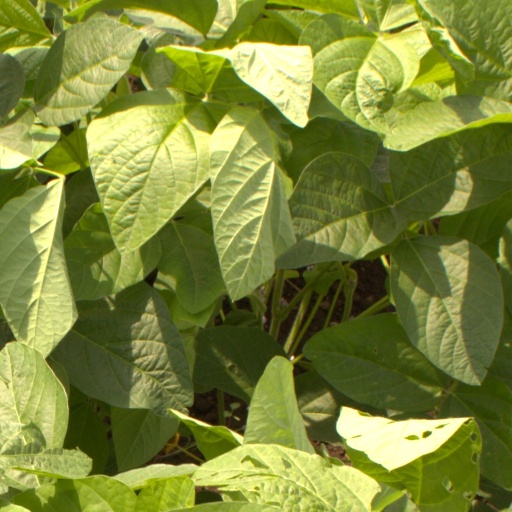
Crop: soybean